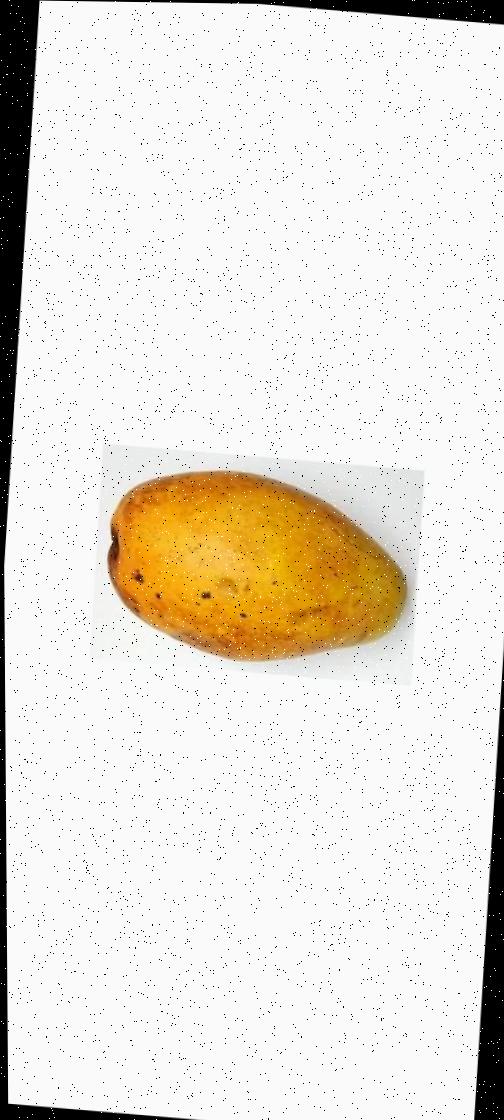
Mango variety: Bari-11